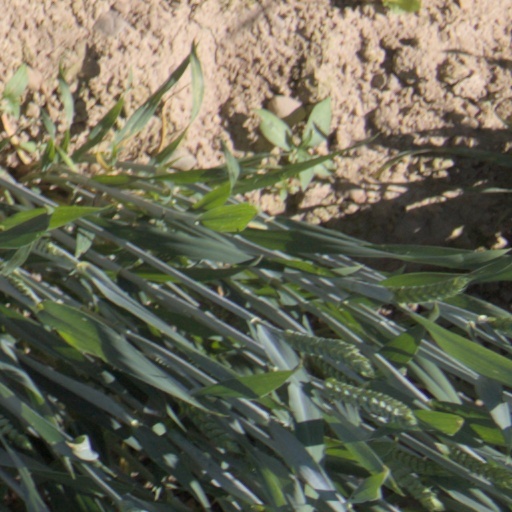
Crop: wheat